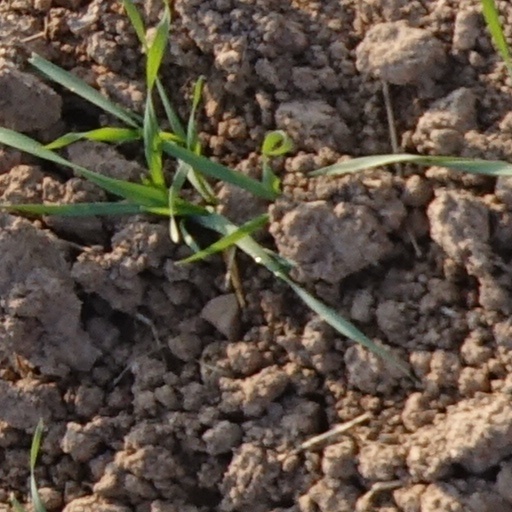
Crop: wheat